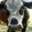
Label: cattle